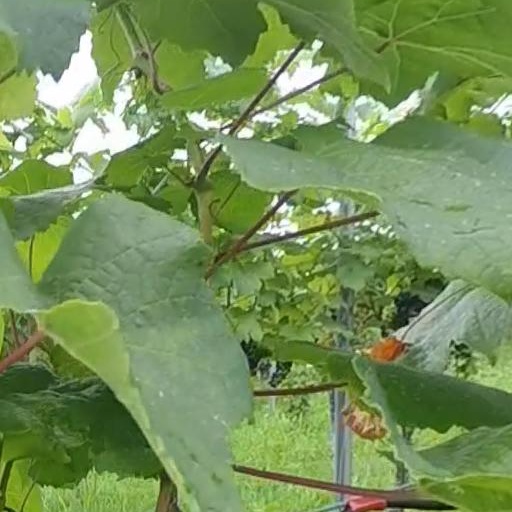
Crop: grape